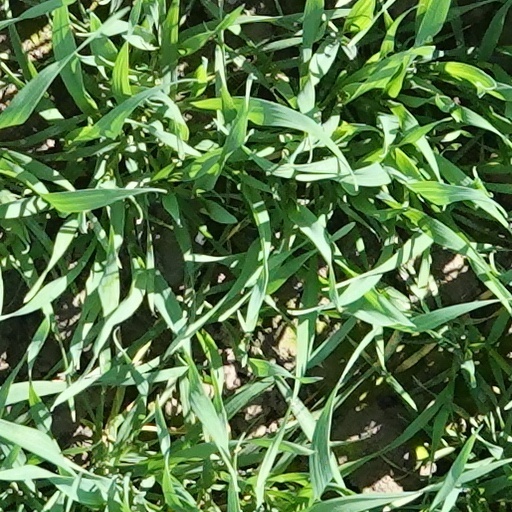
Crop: wheat